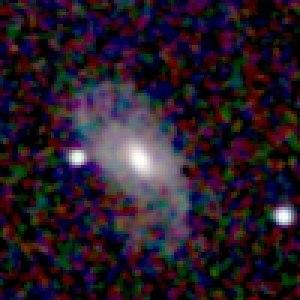
NGC 66 est une galaxie spirale barrée située dans la constellation de la Baleine à environ 340 millions d'années-lumière de la Voie lactée. Elle a été découverte par l'astronome américain Frank Müller en 1886.